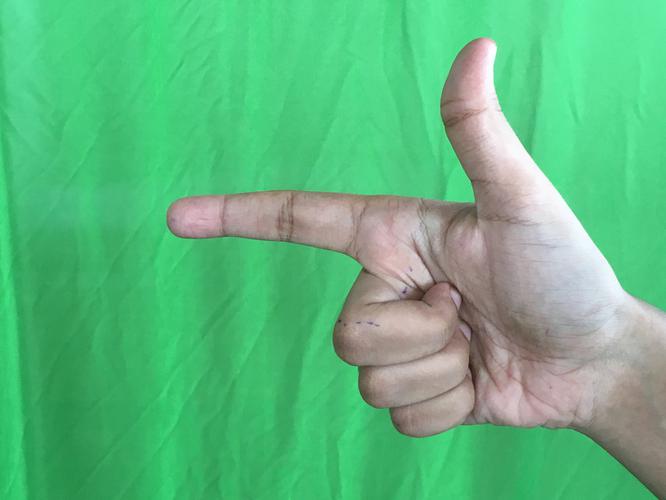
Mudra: Chandrakala
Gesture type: single_hand